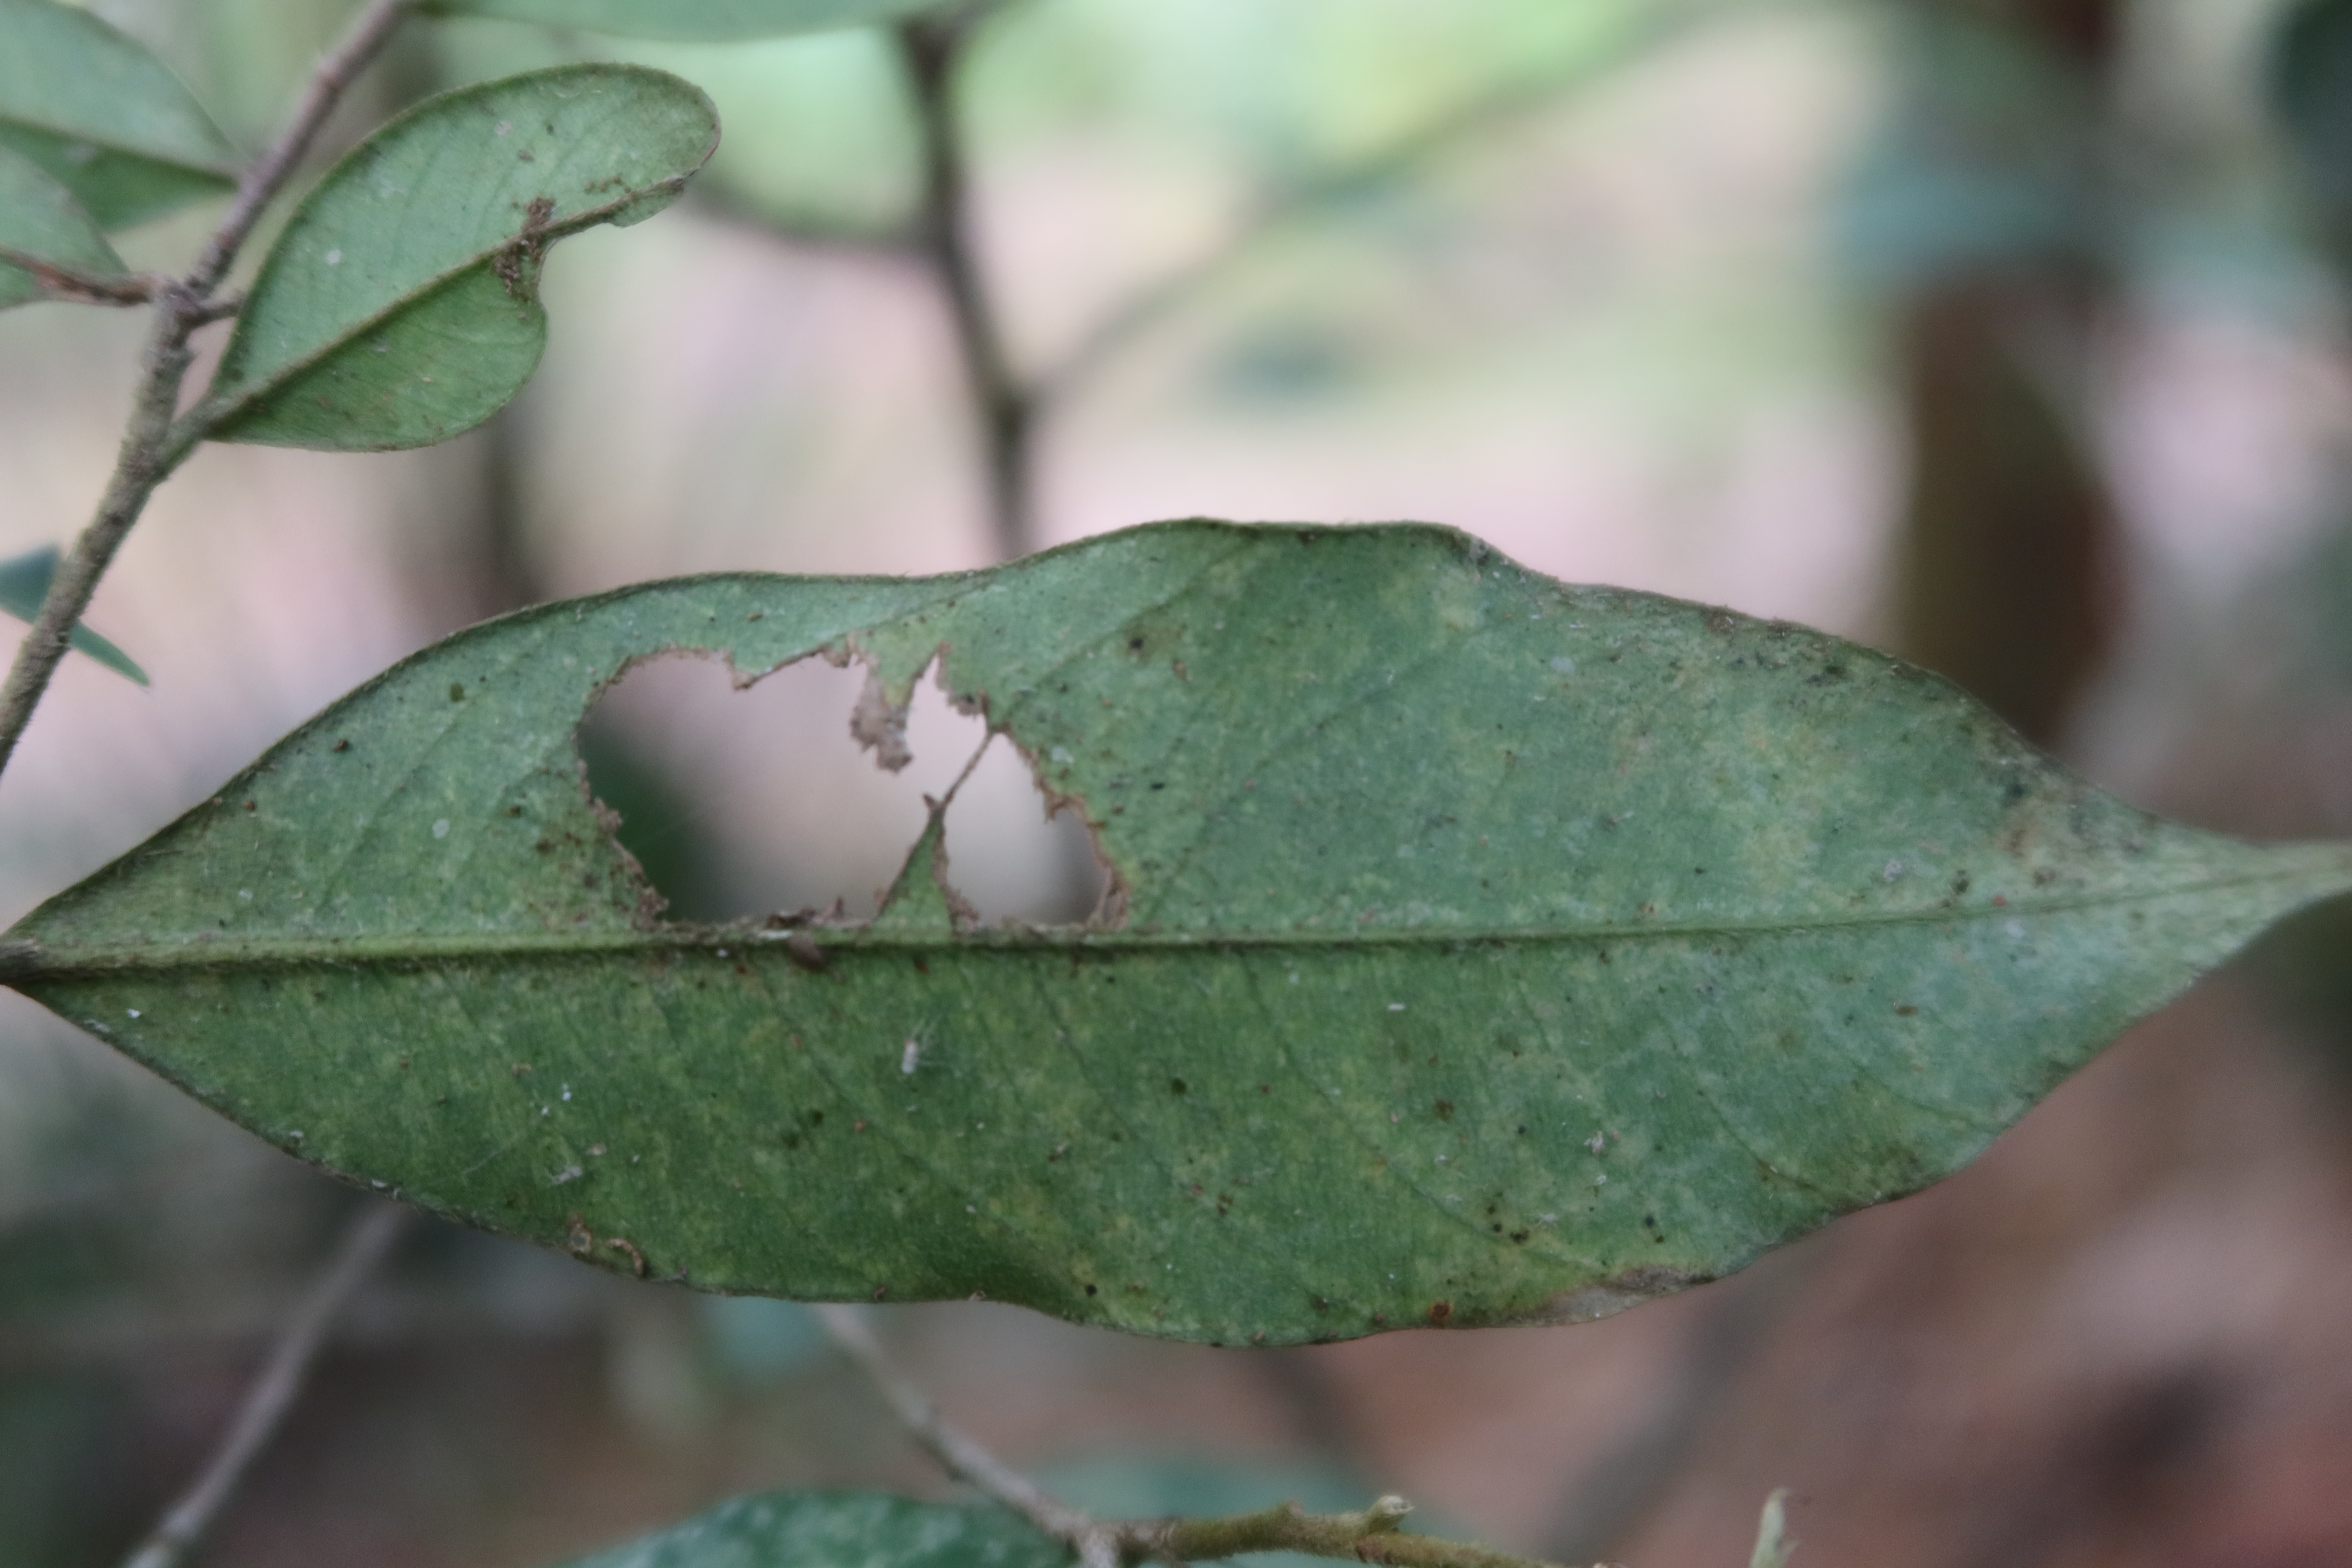
Label: Translucent lesion